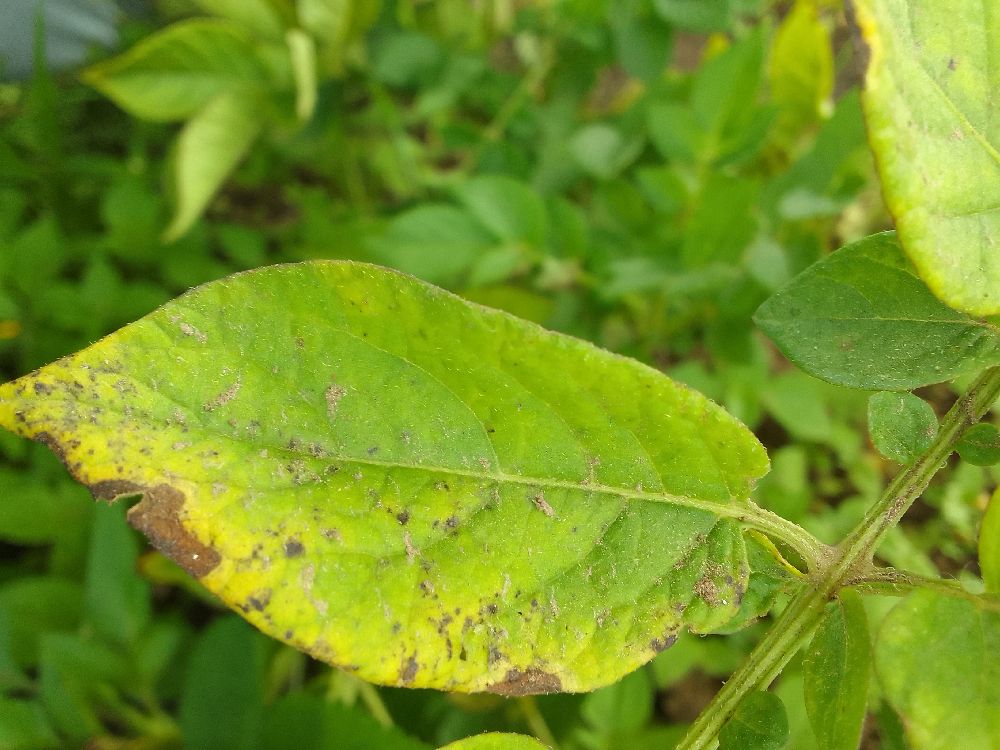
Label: Early blight